Narco-state

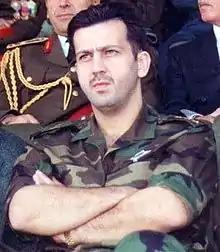
Maher al-Assad, younger brother of Bashar al-Assad and commander of the Republican Guards, oversaw the operations of Syria's drug industry

During the Syrian Civil War, the Assad regime began mass production of drugs within Syria, and officers fed their men fenethylline, which they called "Captain Courage." Several shipments containing tonnes of amphetamines were seized in different countries smuggled from Syria, those shipments had sometimes millions of pills of fenethylline, produced in the country since at least 2006. After 2013, captogen production and export in Syria skyrocketed, with the direct support of the Assad regime, and its multi-billion dollar profits exceeded the total GDP. By 2020, Syria had become the world's biggest centre of captogen production, sales and exports.